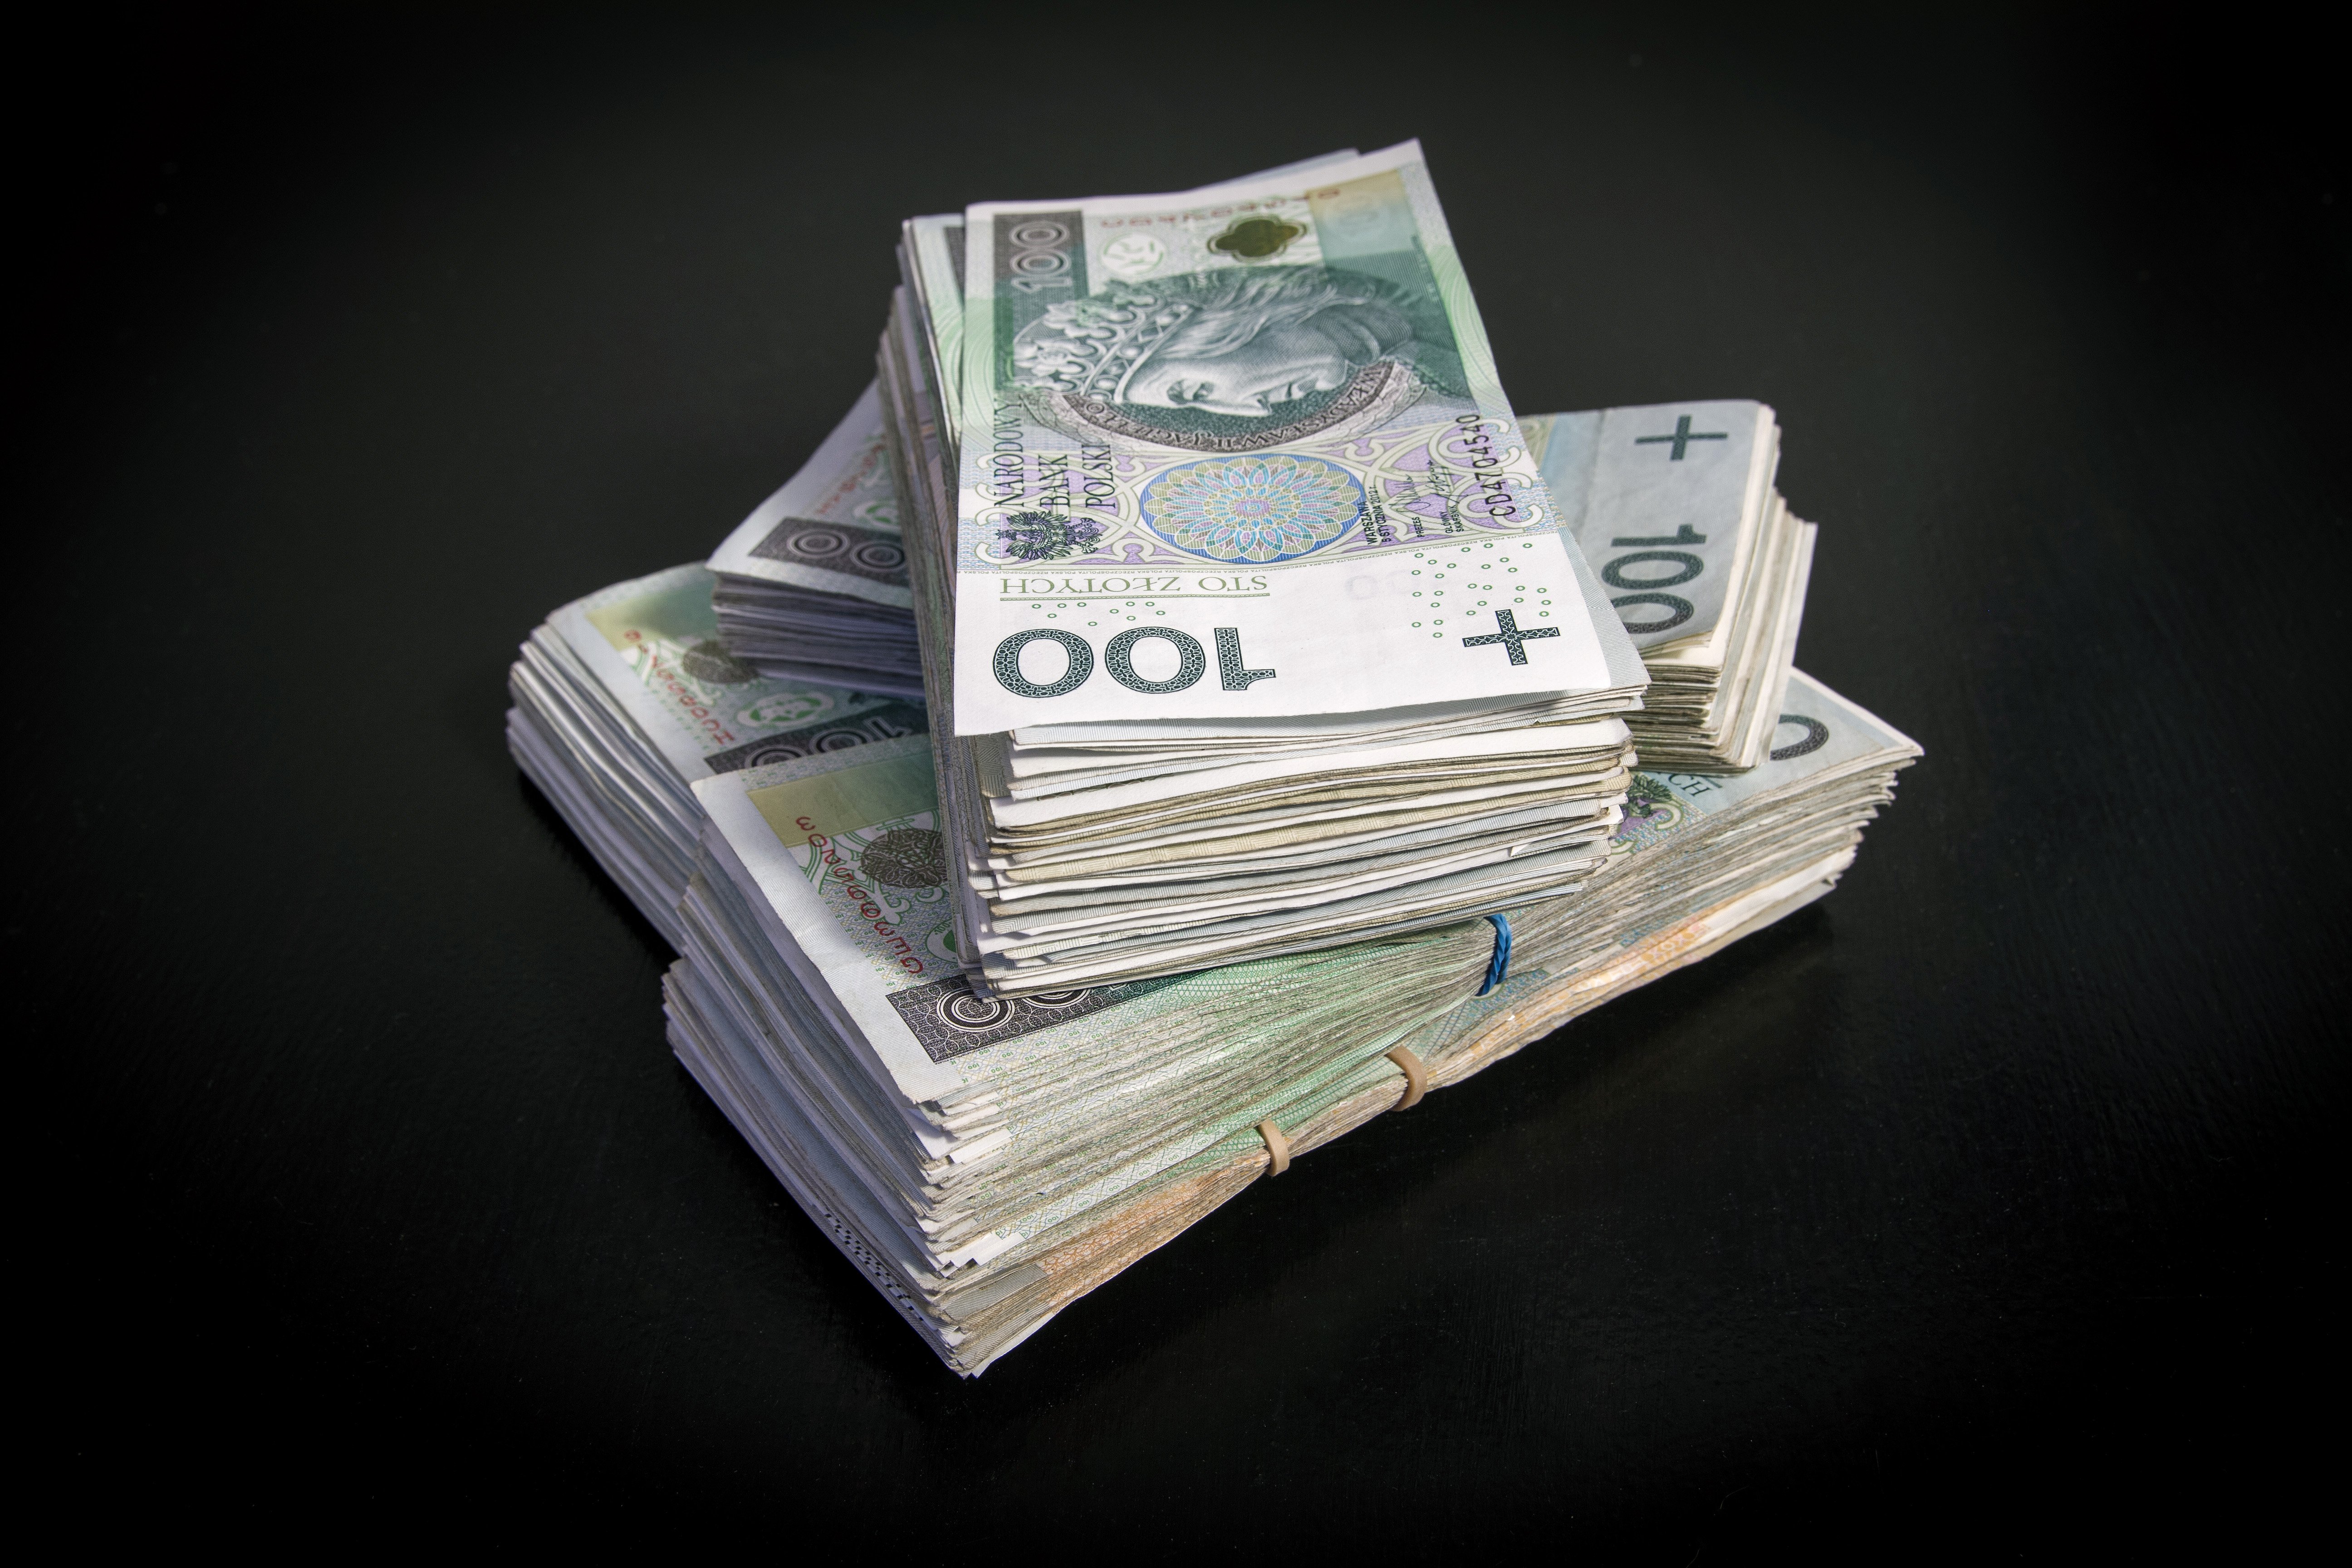
pile, money, business, paper, cash, poland, currency, dollar, 100, finances, gambling, document, polska, polish, income, zlotowki, pln, investing, payment, financial, zloty, many, savings, zotwki